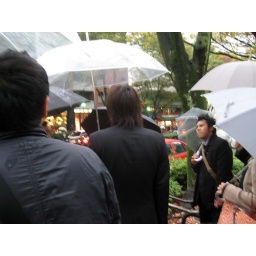
rainy omotesando. even in bad weather, the boys dress to the nines.